Galang Hendra Pratama

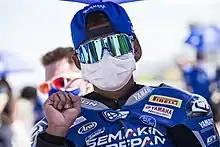
Galang Hendra

Galang Hendra Pratama (born 10 March 1999) is an Indonesian motorcycle rider competing in Supersport World 300 Championship. He is the first Indonesian rider to win a motorcycle race on world championship level.